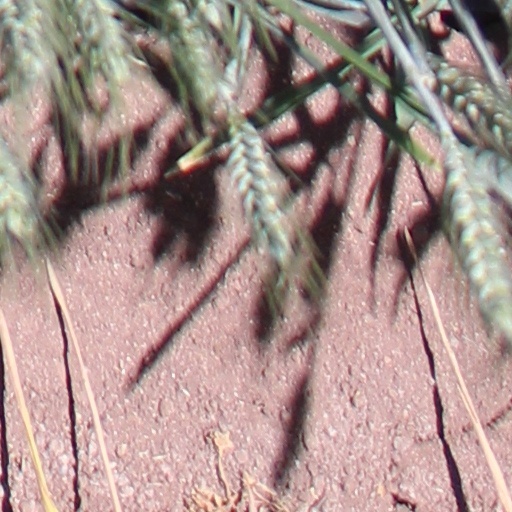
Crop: wheat